Jo Bonnier

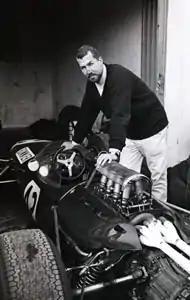
Joakim Bonnier in 1965

Bonnier entered Formula One in , driving a Maserati. His racing career almost ended in September 1958 in a race at Imola. He debuted a 1500cc Maserati and moved up through the field following a bad start, passing Luigi Musso, and was gaining on leader Eugenio Castellotti at around two seconds per lap when he lost control after another car pulled directly into his path as they negotiated a fast corner. His Maserati struck a large rock at the edge of the road and catapulted. The other driver went underneath him as he turned over and over in the air and, while he was upside down, the crash helmet of his competitor made contact with his. Bonnier's Maserati landed on its side before skidding 75 feet and heading into a ditch, where it came to a stop against a pole. Bonnier was thrown out of the car and suffered concussion, several cracked ribs, and a broken vertebra. His car was completely written off.